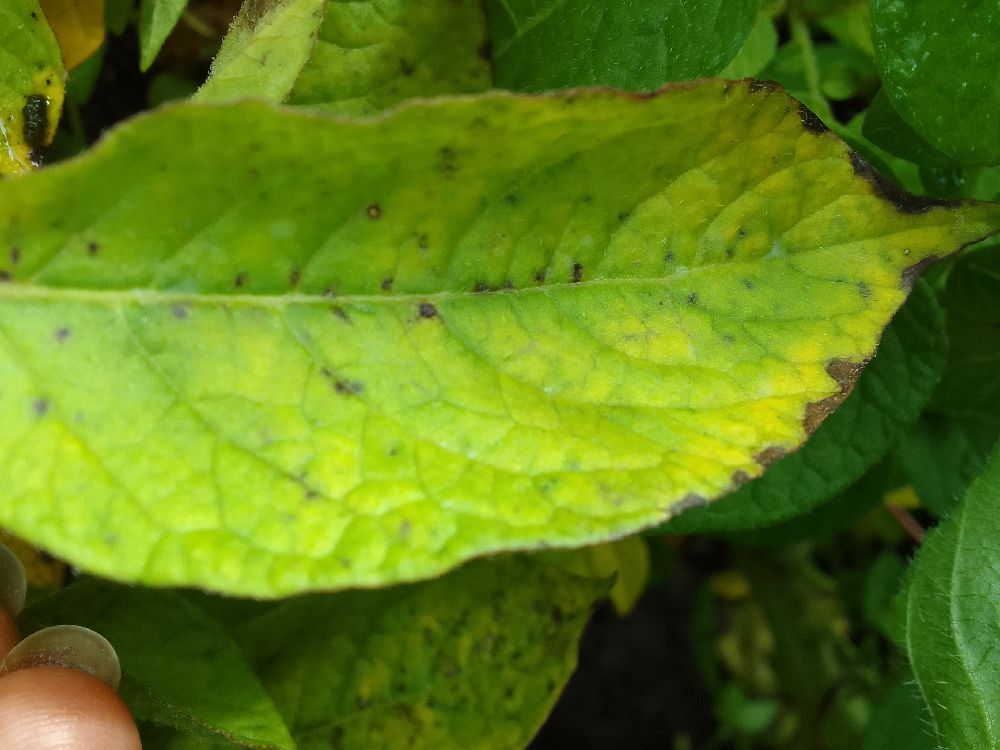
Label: Early blight